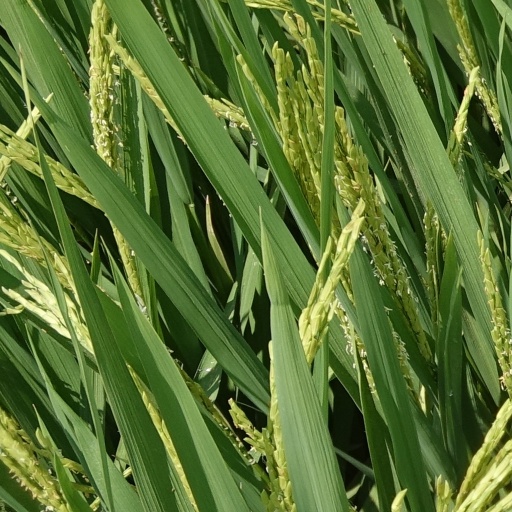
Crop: rice